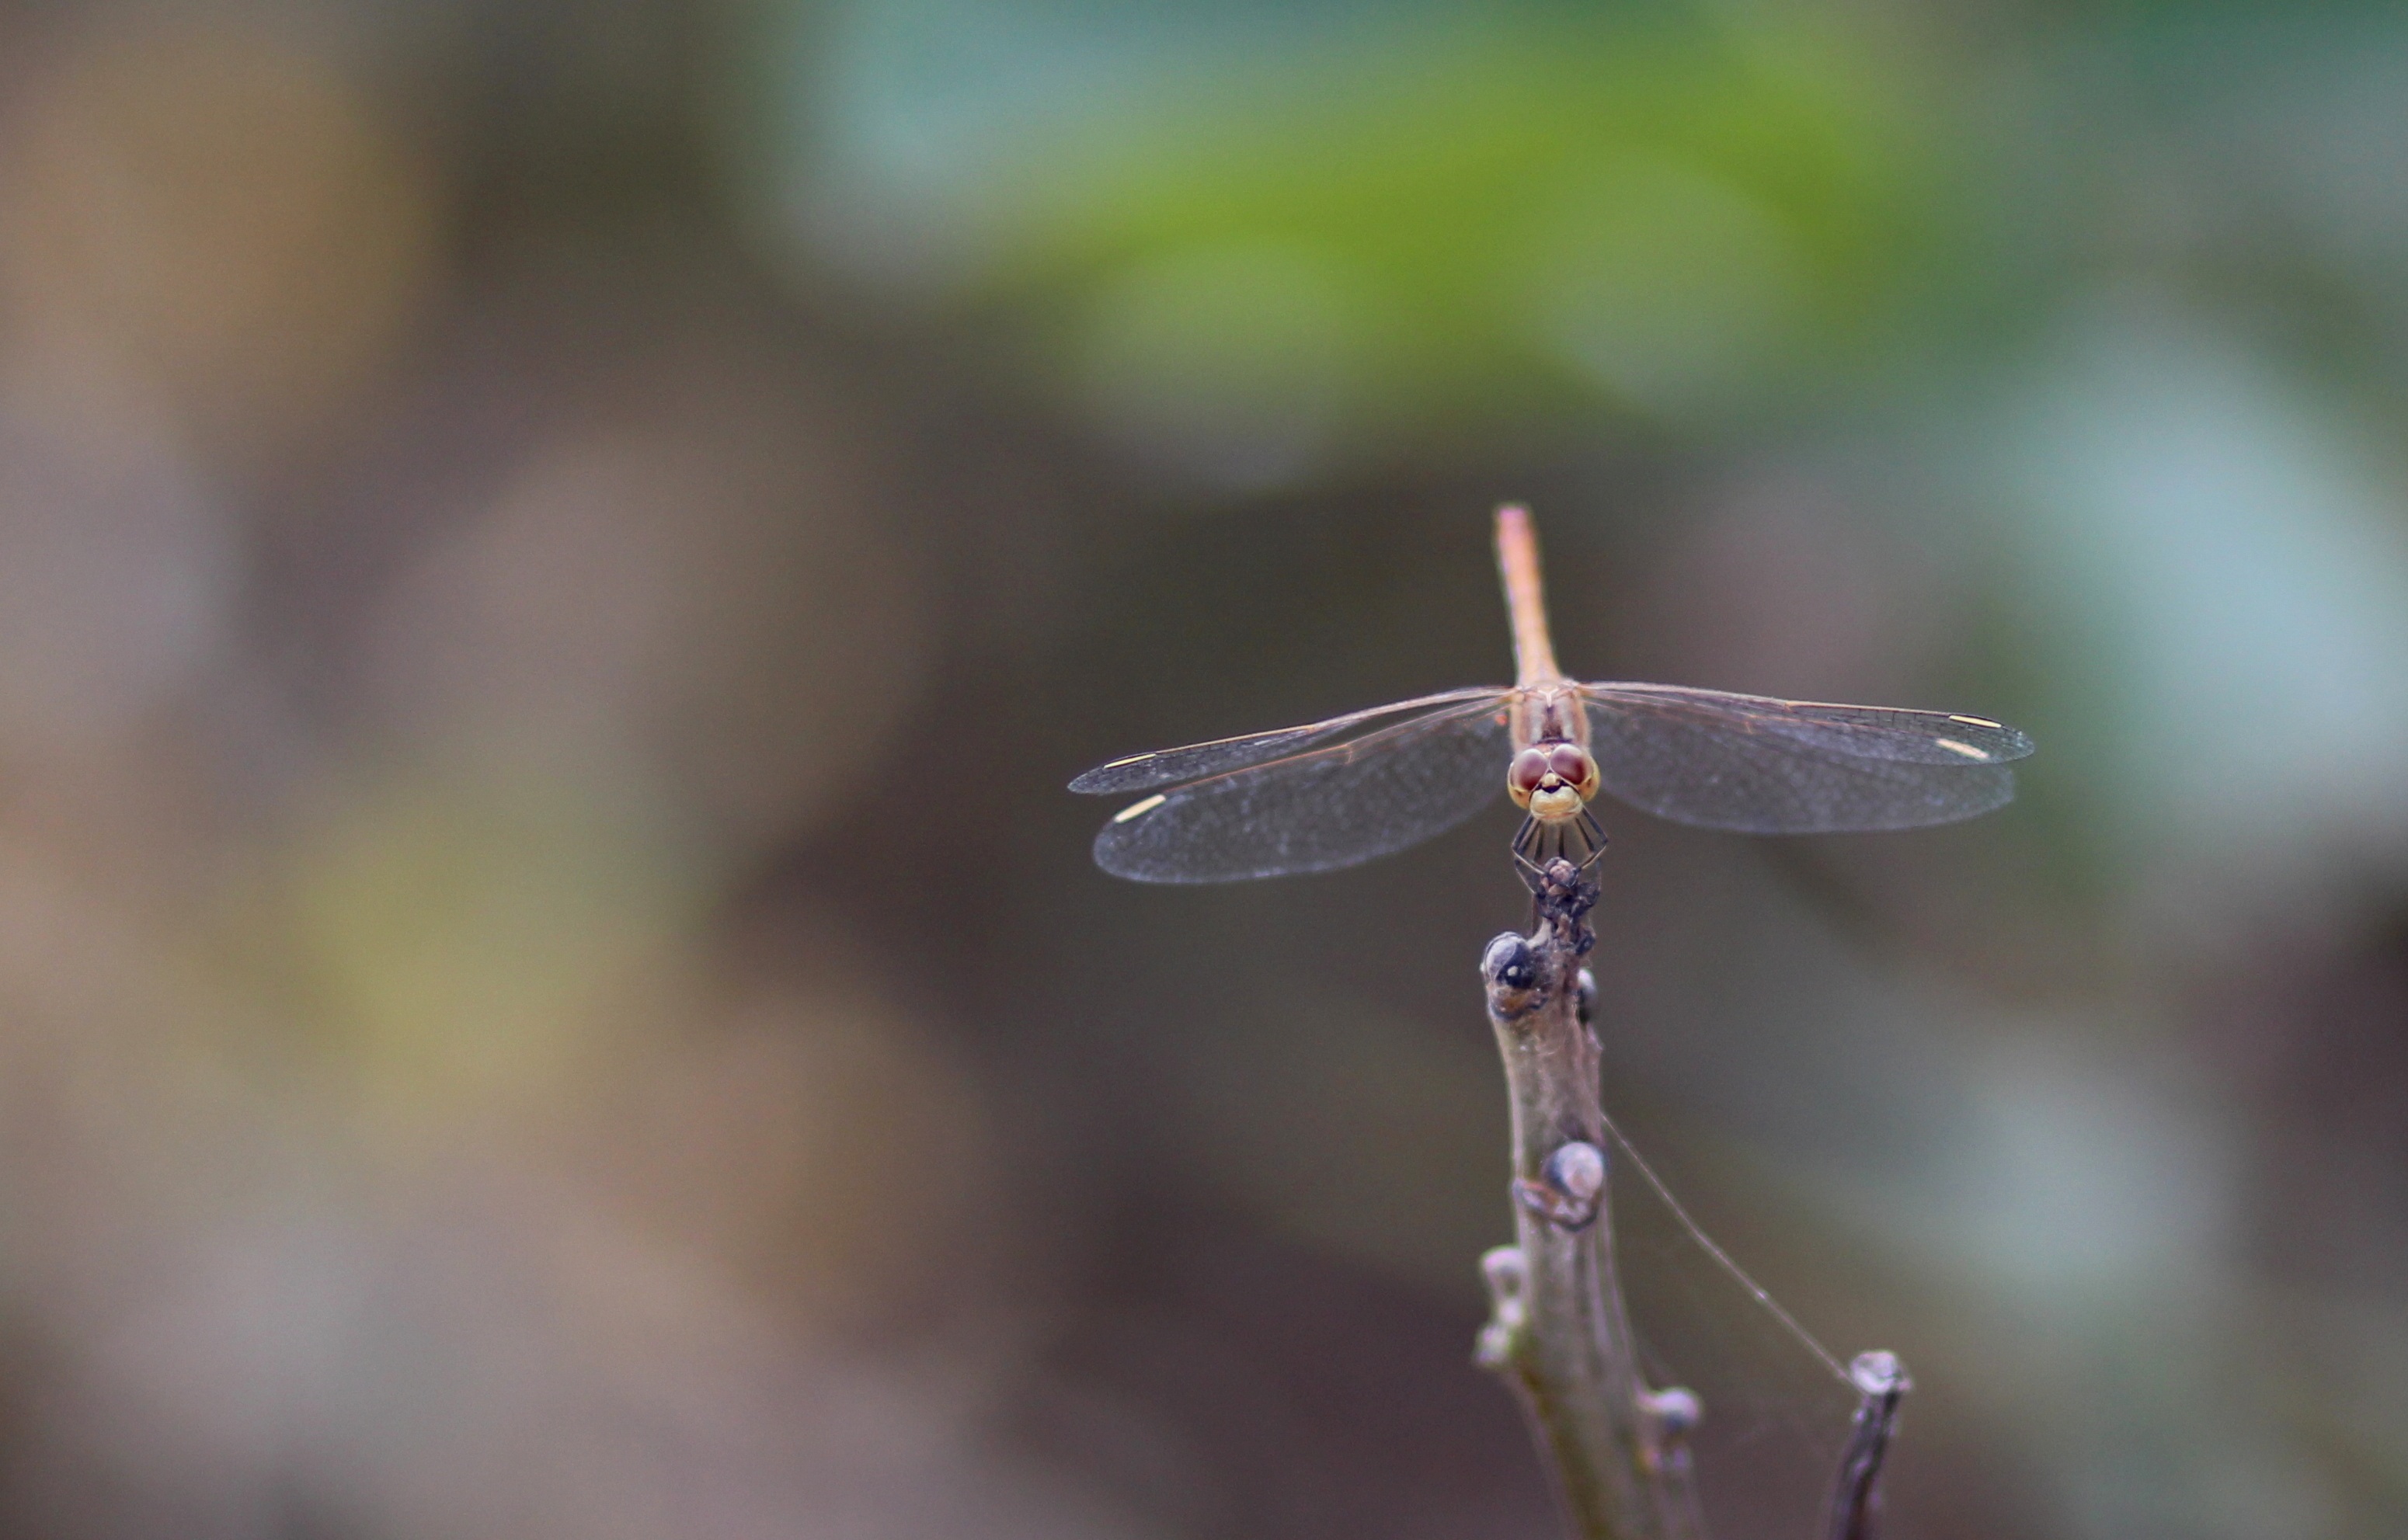
nature, branch, wing, photography, green, insect, gray, fauna, invertebrate, close up, wings, dragonfly, damselfly, insecta, macro photography, plant stem, dragonflies and damseflies